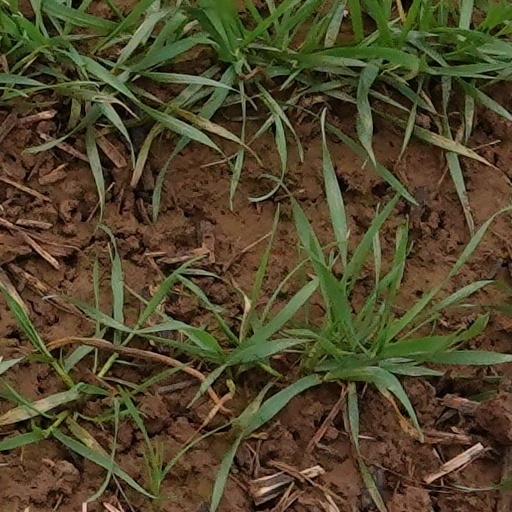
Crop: wheat